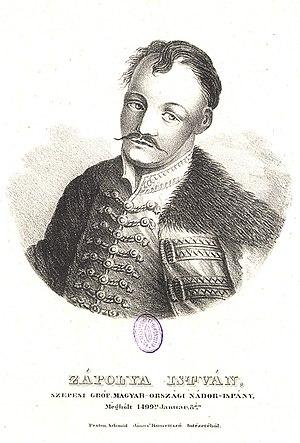
Étienne Zapolya, en hongrois Szapolyai István, est un noble hongrois, palatin de Hongrie, duc de Transylvanie.